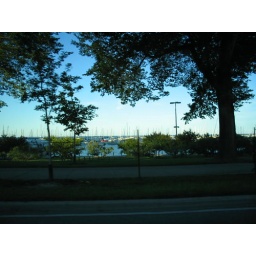
There were a LOT of sail boats in the harbor.